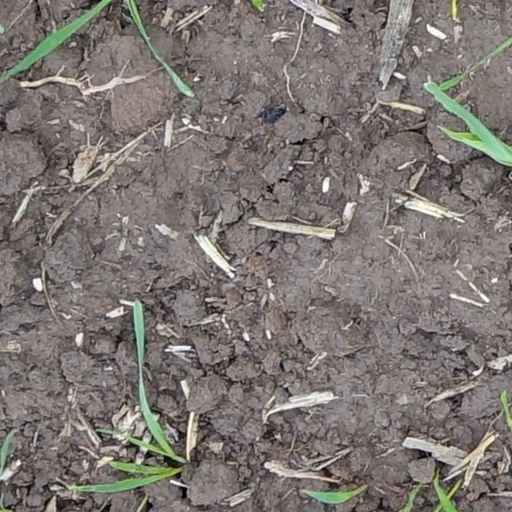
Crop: wheat